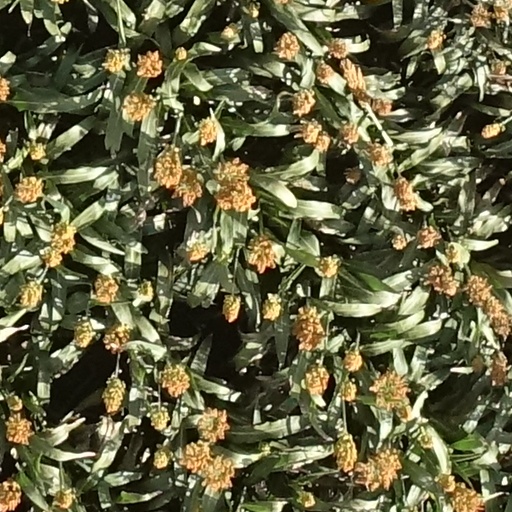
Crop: sorghum